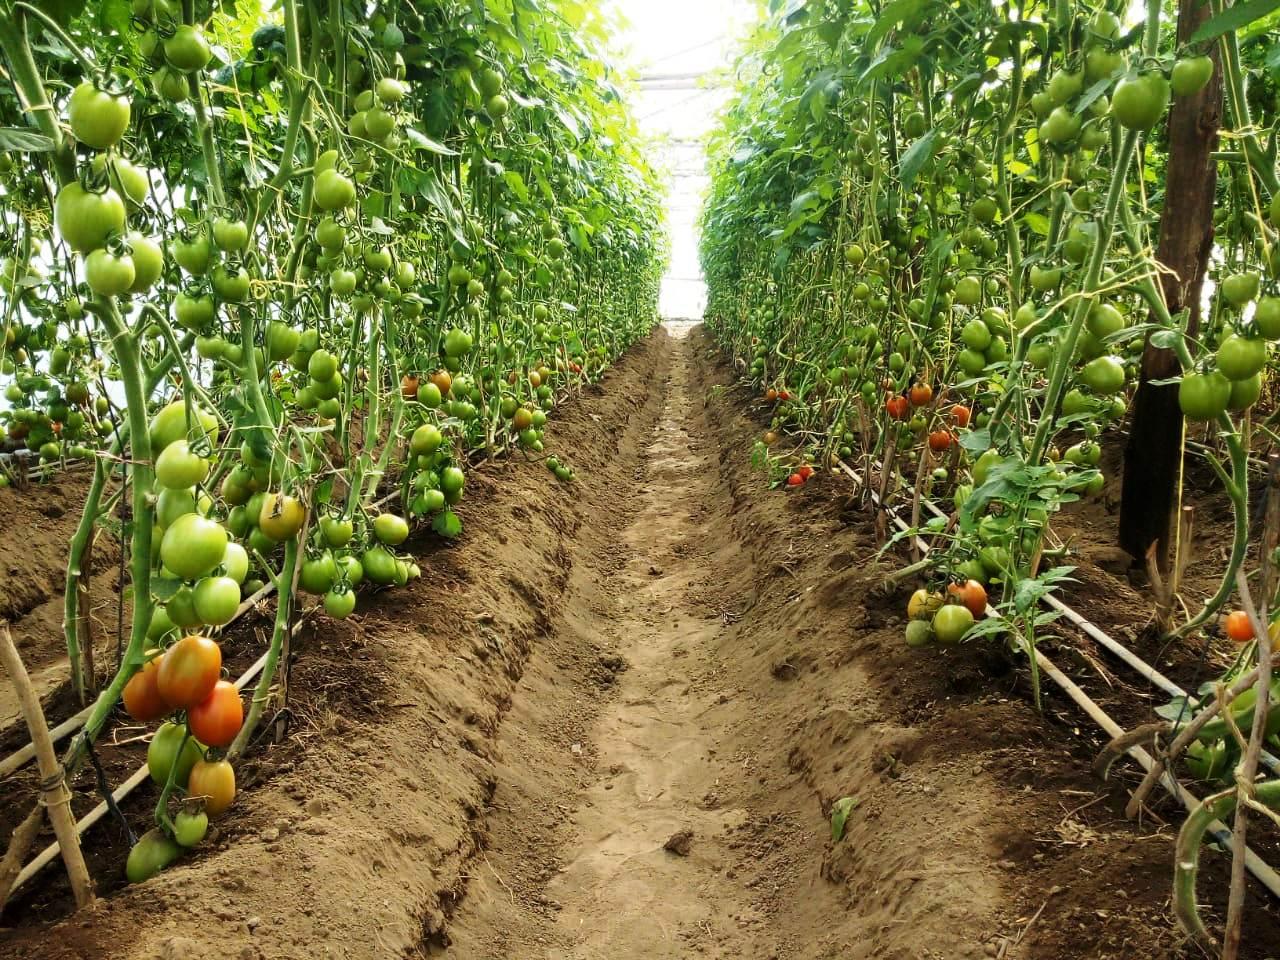
Hili ni shamba kubwa la nyanya likiwa limepandwa kwa safu ndefu mimea ya nyanya imejaa matunda mengi yakiwa bado mabichi na machache yameanza kuiva  , njia ya udongo katikati inatenganisha safu za mimea.